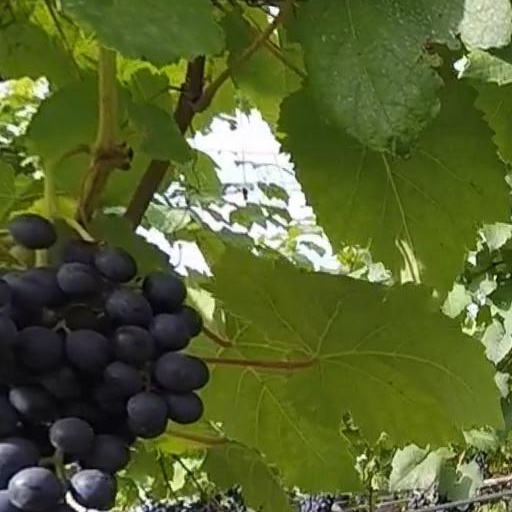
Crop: grape